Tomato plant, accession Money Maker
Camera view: horizontal (90 deg, fisheye); turntable rotation: 120 degrees
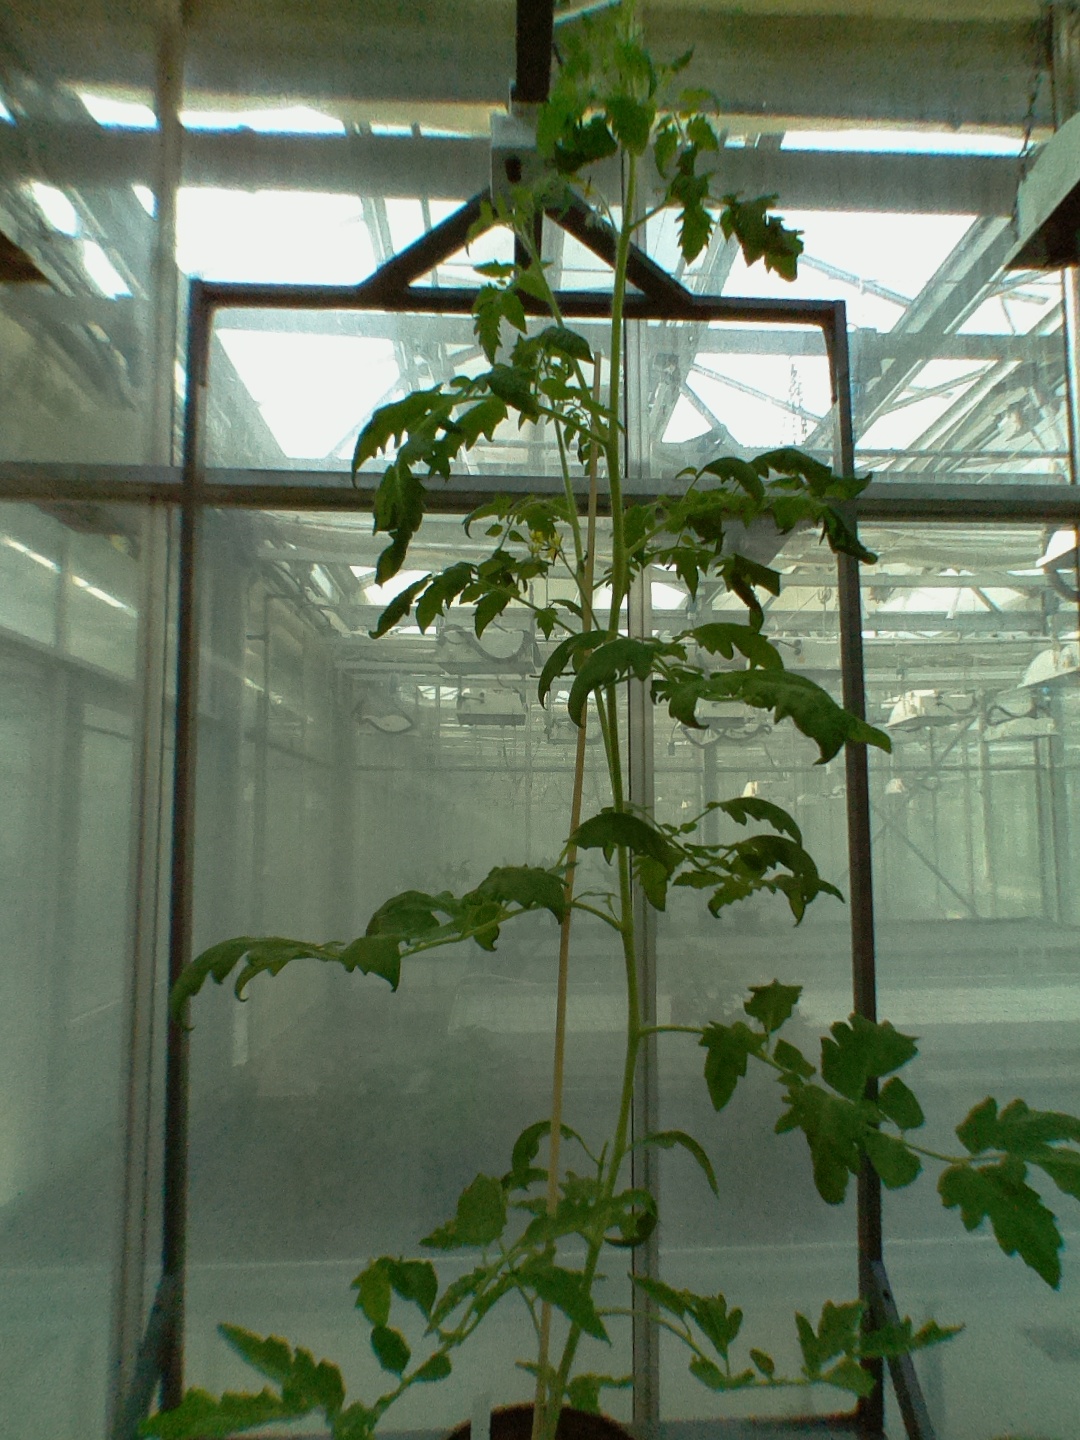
BBCH growth stage 65: Full flowering, 50%-60% of flowers open, first petals falling